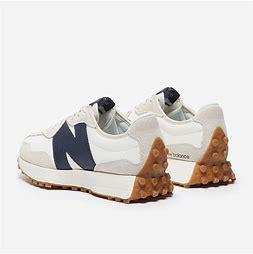
Brand: New
Model: Balance New Balance 327 Marathon